Gōbara Station

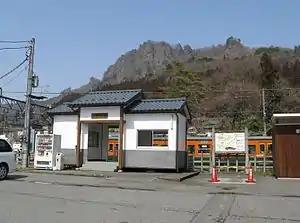
Gōbara Station in April 2009

is a passenger railway station in the town of Higashiagatsuma, Gunma Prefecture, Japan, operated by East Japan Railway Company (JR East).